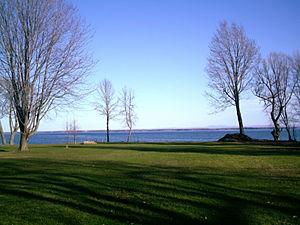
Le lac Saint-François est un lac frontalier bordant le sud-est de l'Ontario et le sud-ouest du Québec au Canada, de même que le nord de l'État de New York aux États-Unis. Il se trouve sur le fleuve Saint-Laurent entre le lac Ontario et l'archipel d'Hochelaga. L'étendue d'eau divise la région du Suroît au Québec de la MRC de Vaudreuil-Soulanges au Québec et des comtés unis de Stormont, Dundas et Glengarry en Ontario, alors que le lac touche en amont en rive droite le comté de St. Lawrence dans l'état de New York.
Cet article recense les zones humides du Canada concernées par la convention de Ramsar.